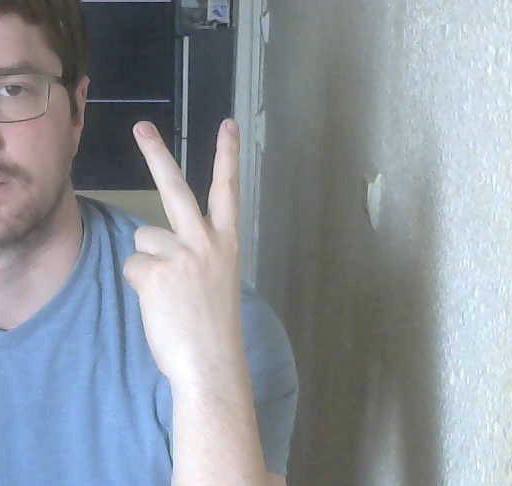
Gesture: peace_inverted